Lead Books of Sacromonte

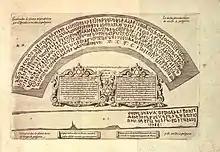
Engraving depicting two plates in mysterious characters with translation to Spanish and Latin.

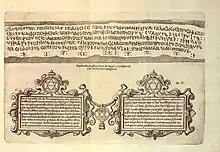
Engraving depicting one plate in mysterious characters with translation to Spanish and Latin.

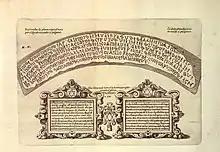
Engraving depicting one plate in mysterious characters with translation to Spanish and Latin.

The Lead Books of Sacromonte are a series of texts inscribed on circular lead leaves, now considered to be 16th century forgeries.